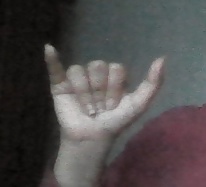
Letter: ya